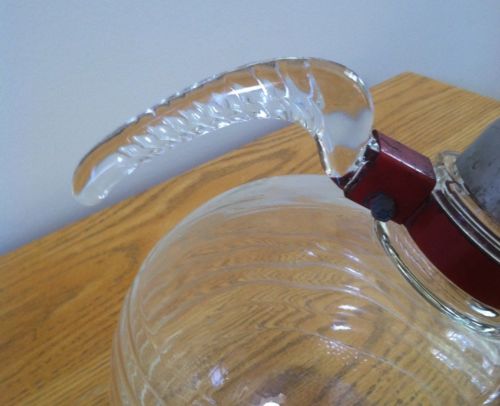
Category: kettle